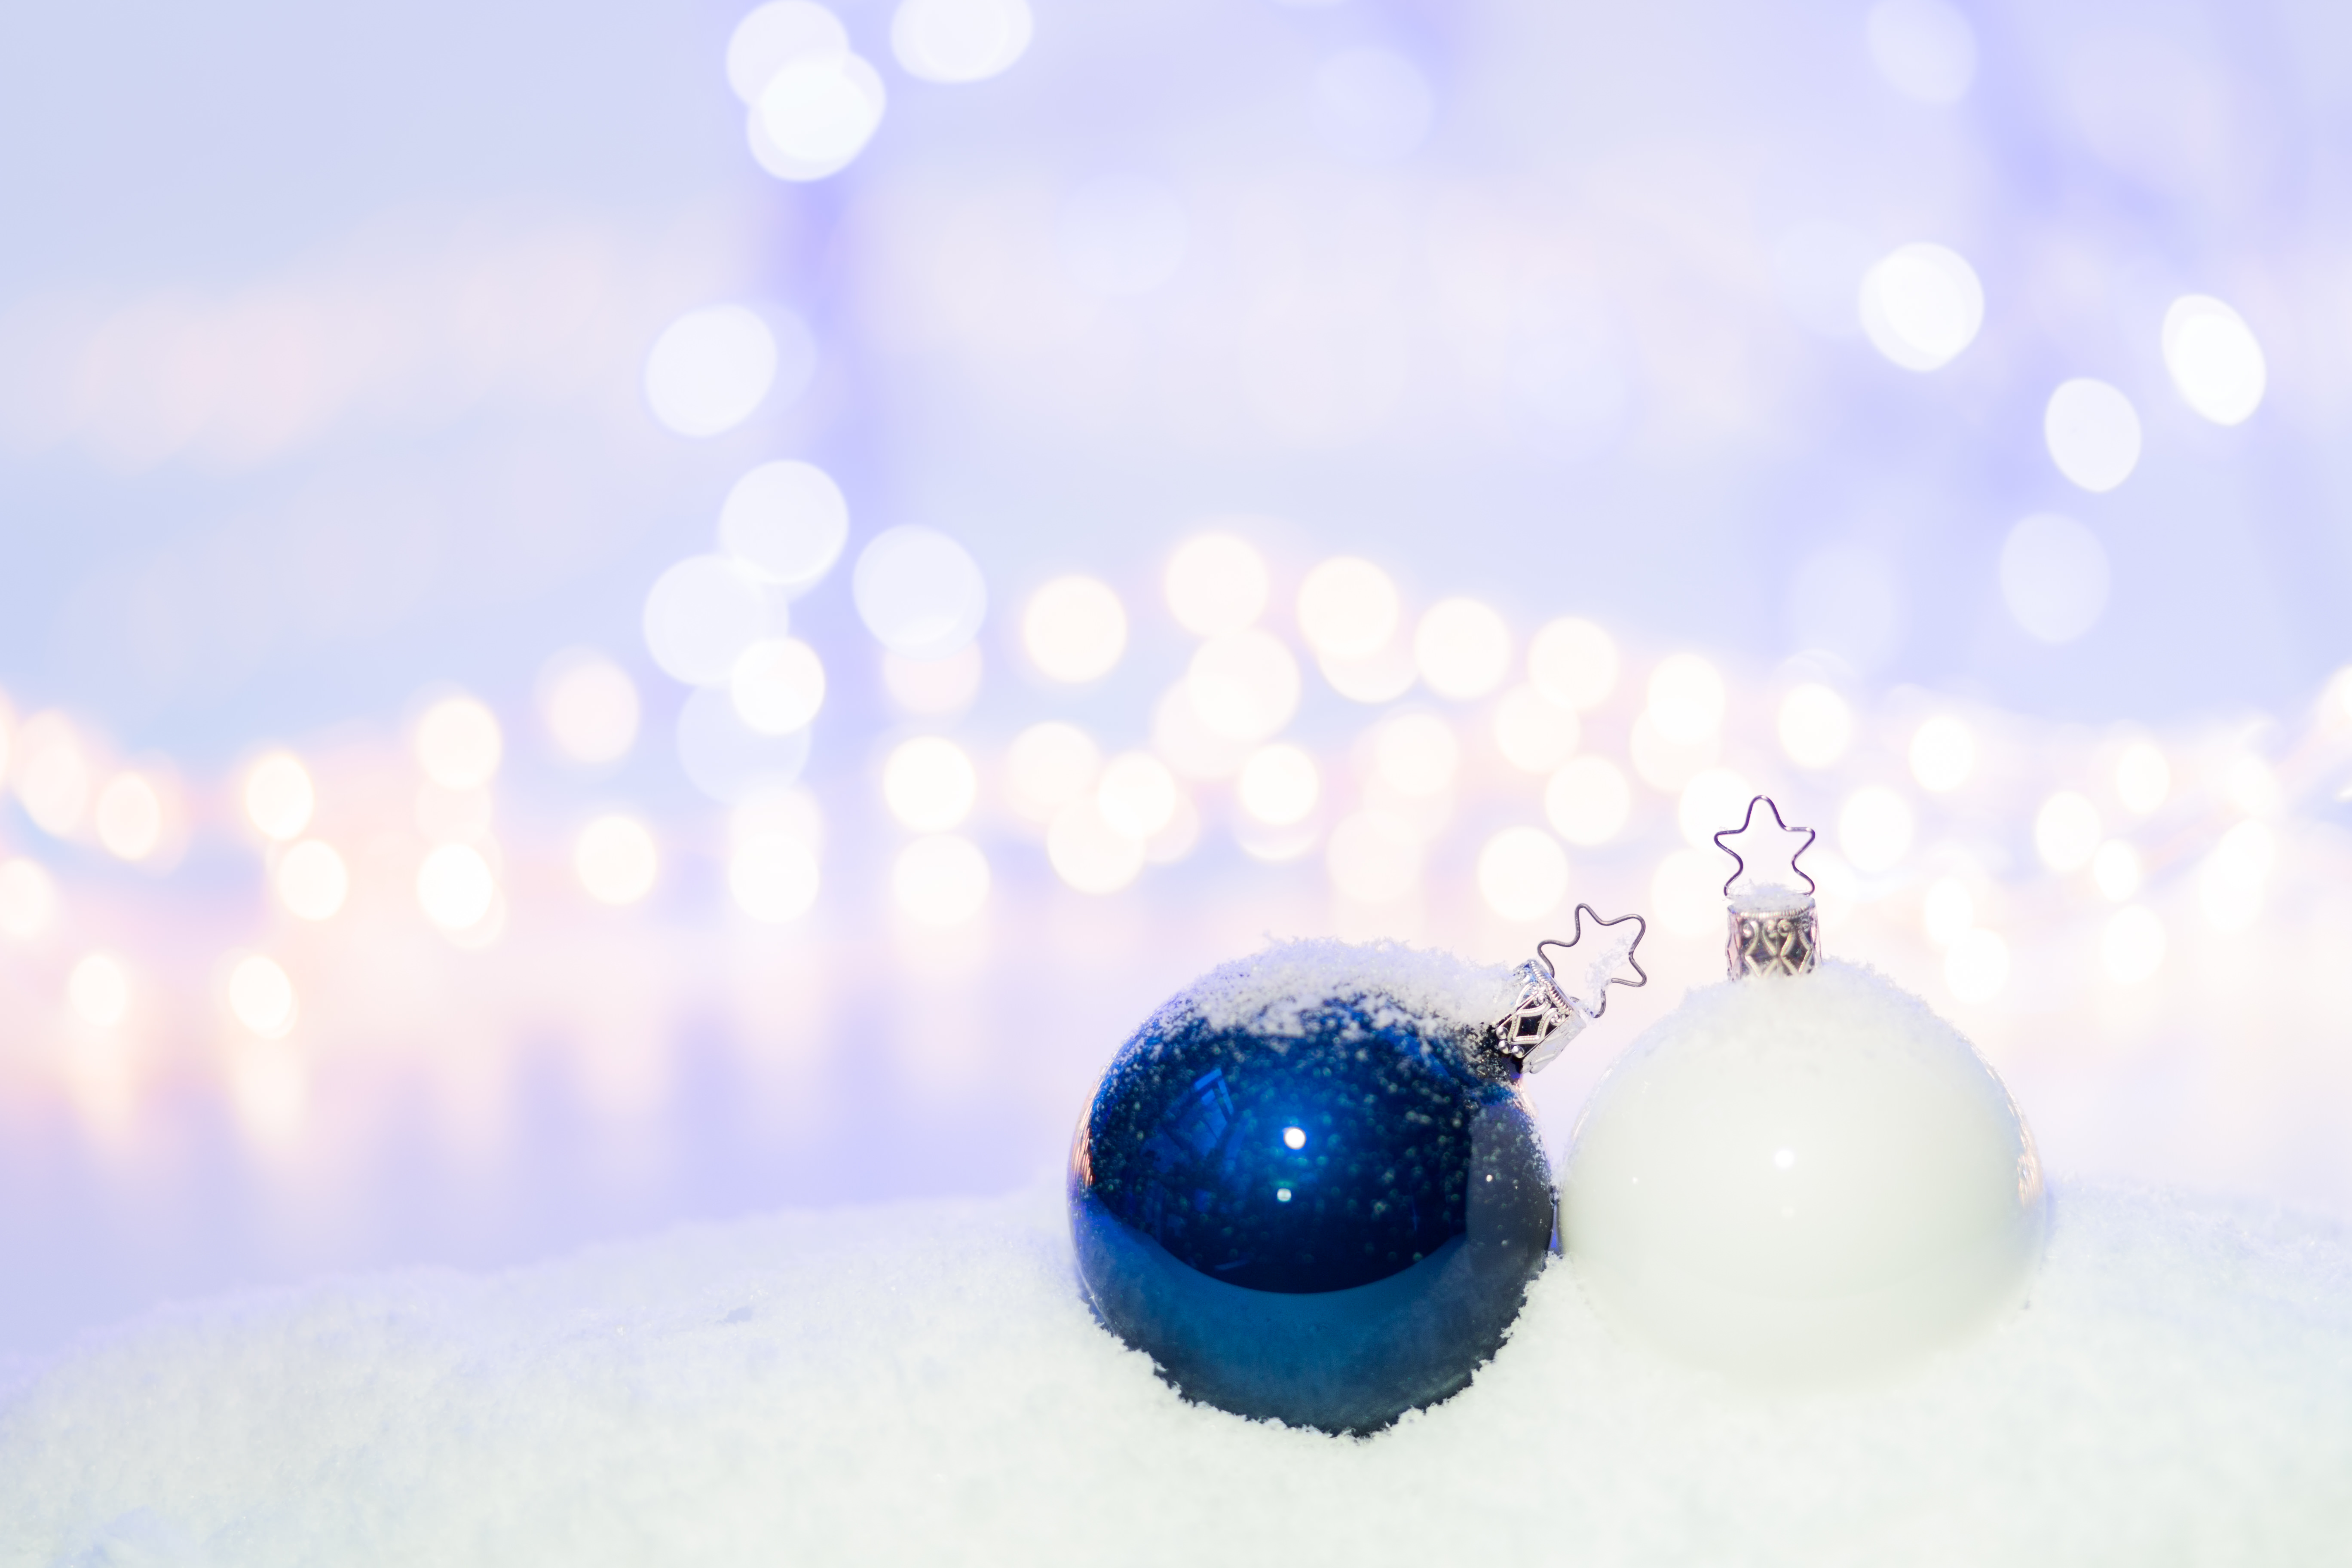
snow, cold, winter, macro, blue, christmas, christmas decoration, christmas balls, macro photography, christmas ornaments